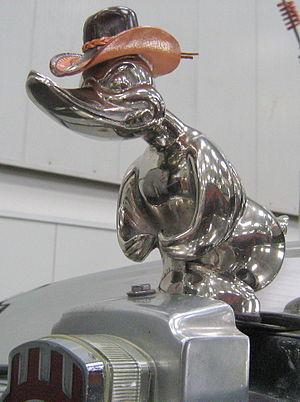
Le Convoi est un film américano-britannique réalisé par Sam Peckinpah et sorti en 1978.